Huckstep

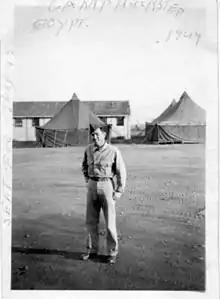
Camp Huckstep Egypt 1944

When Russell Benjamin Huckstep (a US soldier born in 1906 in Iowa) was killed in a plane crash over North Africa in 1943, the camp was renamed after him.